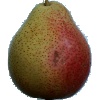
Label: Pear Forelle 1